Mexitli

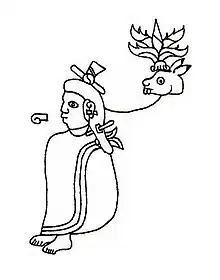
Mexitli

Mexitli, Mexi, or Mezih was a legendary great leader and war priest of the Aztecs during the "wandering years" when they were a nomadic tribe. After wandering for 200 years, they settled on two islands on Lake Texcoco where, in 1325, they founded Tenochtitlan, what is now modern-day Mexico City. The Aztecs became known as the Mexica, possibly in Mexitli's honor. According to The Florentine Codex writer Friar Bernardino de Sahagún, the name derives from the Nahuatl "metl" (Agave) and "zitli" (Hare). (See also, Mexico, Aztecs, and History of the Aztecs)